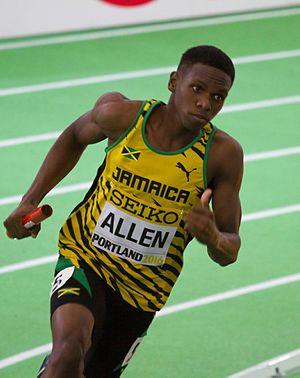
Nathon Allen est un athlète jamaïcain, spécialiste du 400 mètres.